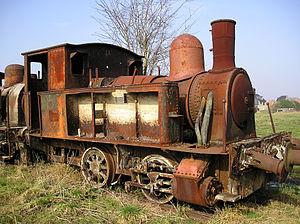
La rouille est un nom de couleur inspiré par la couleur que prend le fer quand il rouille.